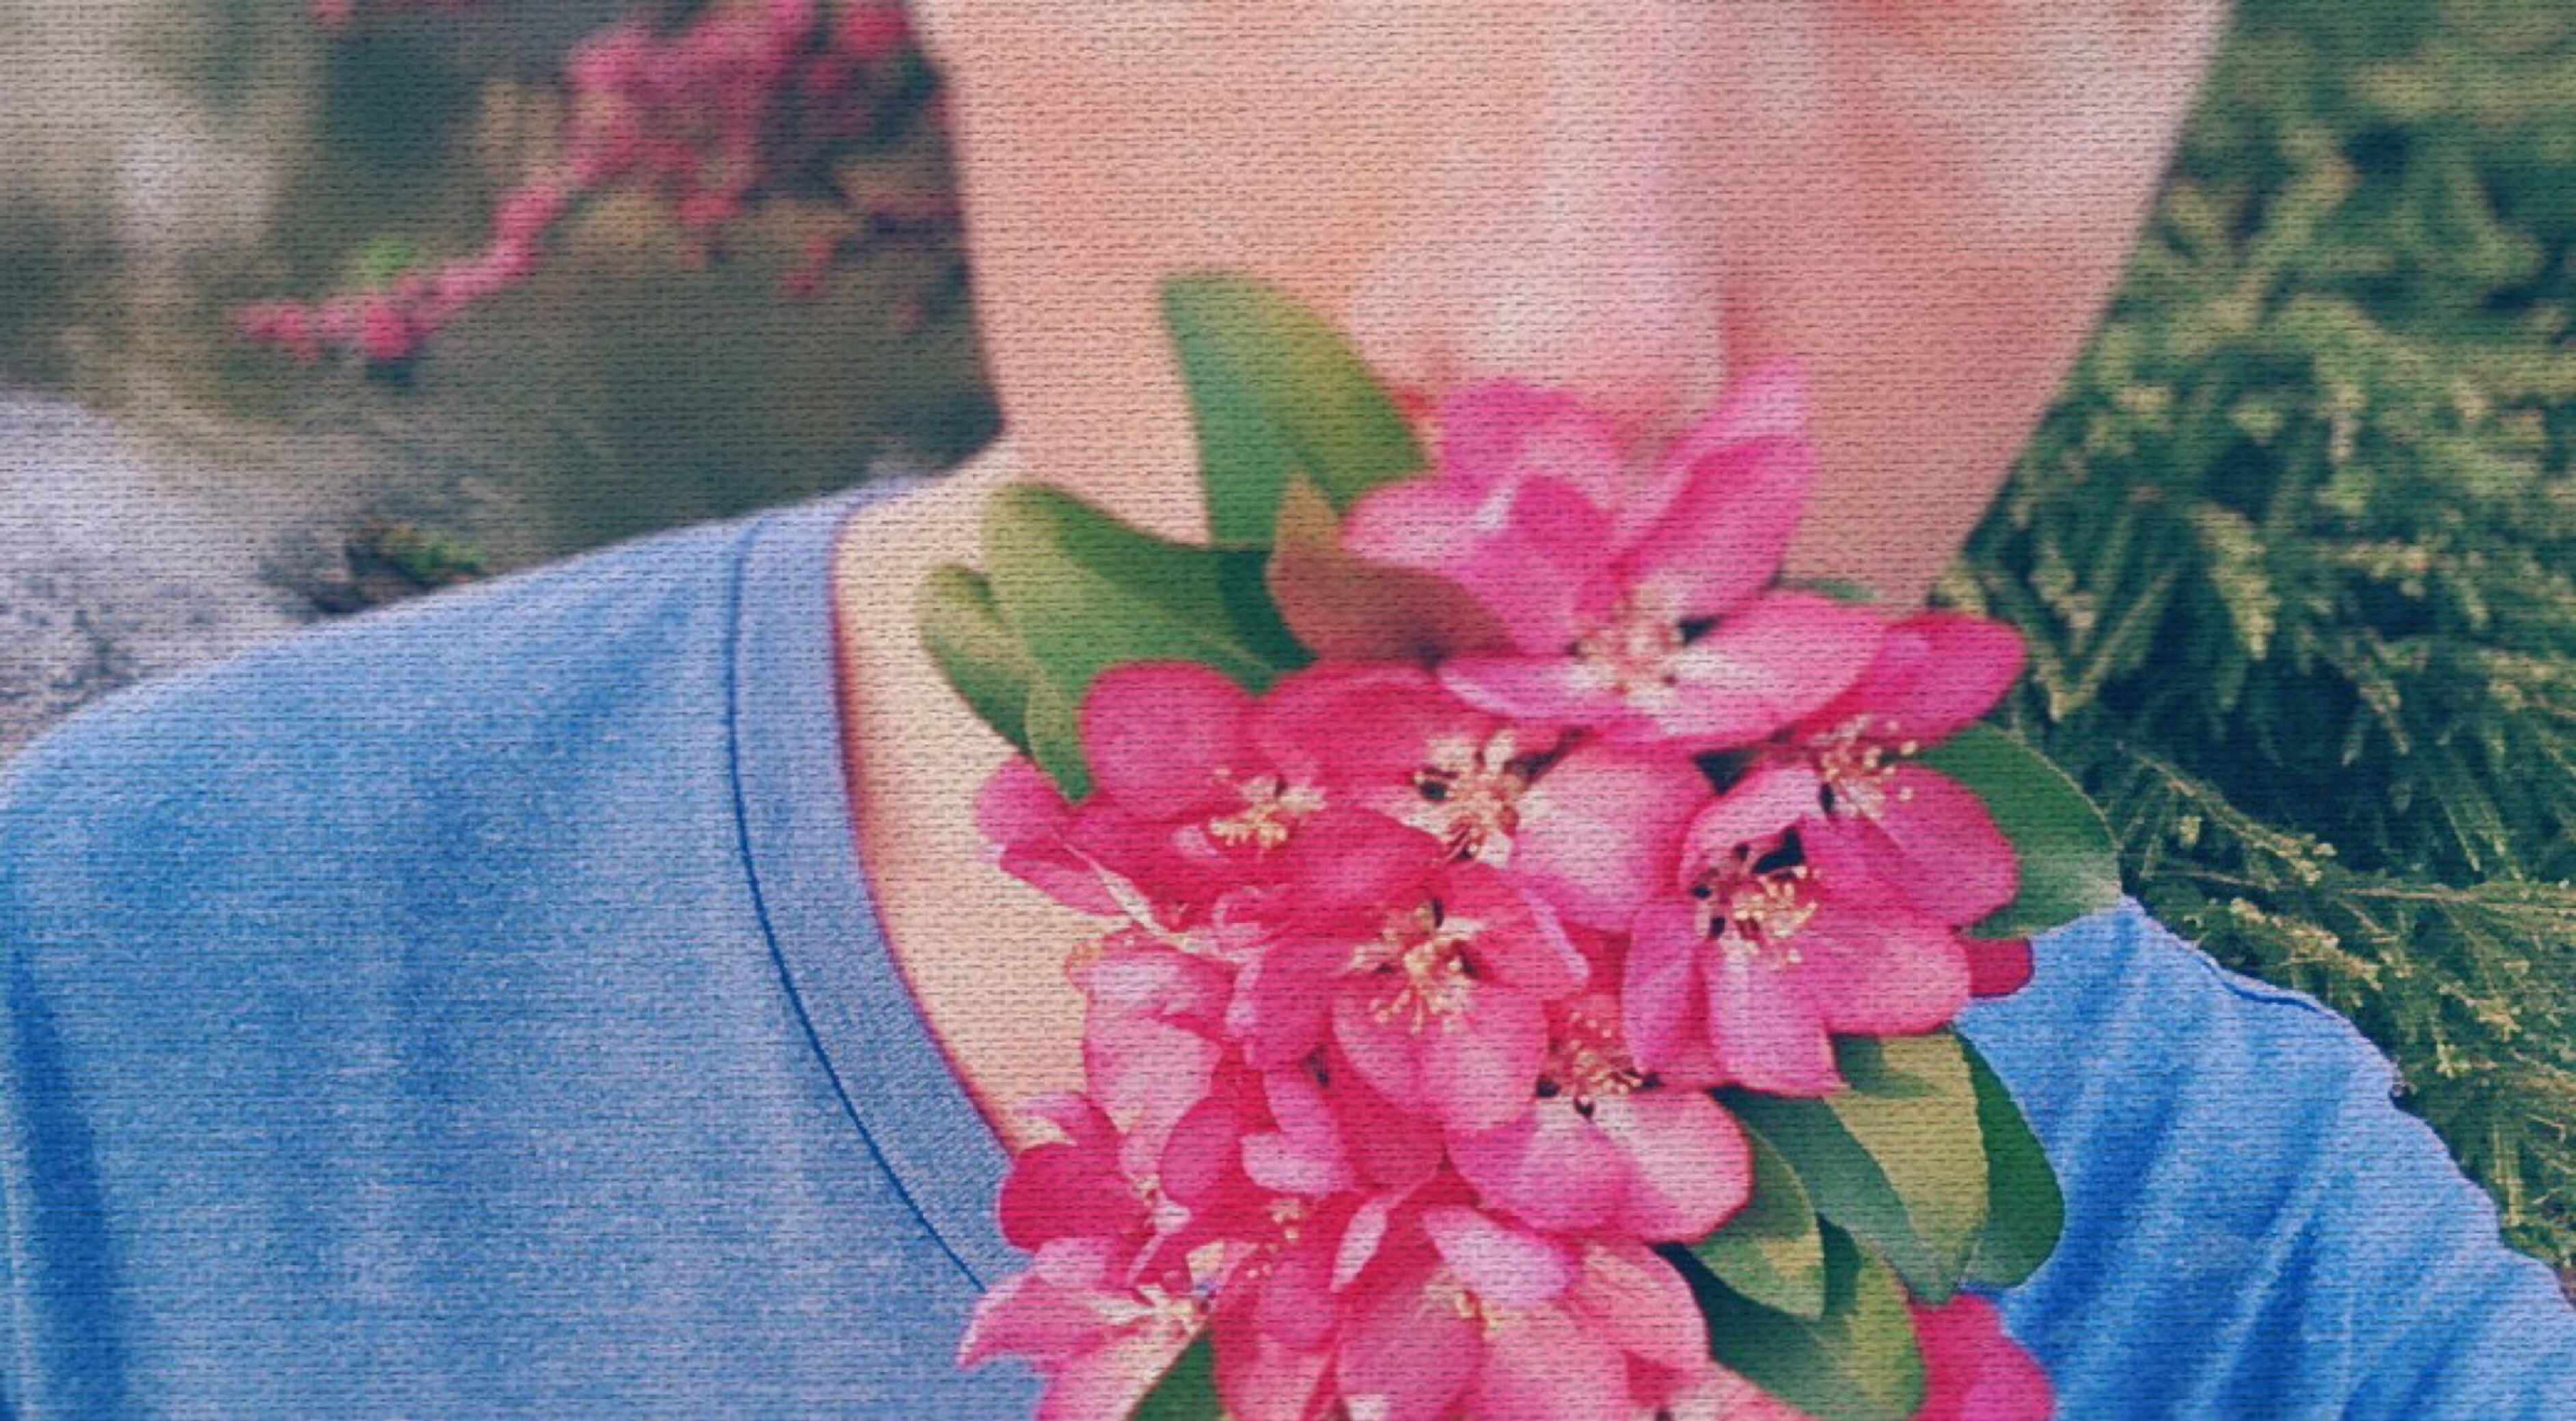
blossom, plant, flower, petal, aroma, spring, botany, pink, flora, flowers, shrub, smell, flowering plant, land plant